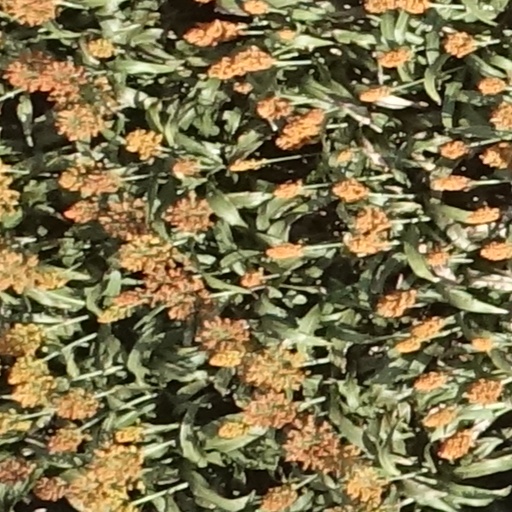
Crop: sorghum